Swansea Mosque

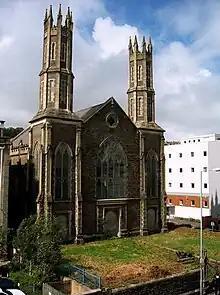
The former St Andrews United Reformed Church building undergoing redevelopment as the new Swansea Mosque

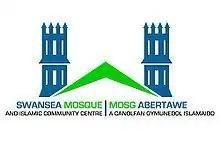
Swansea Mosque and Islamic Community Centre - Mosq Abertawe a Canolfan Gymuneddl Islamaidd

Swansea Mosque is located in two former terraced commercial buildings on St. Helen's Road in Swansea, Wales. It has served the Muslim community in Swansea since the 1980s.